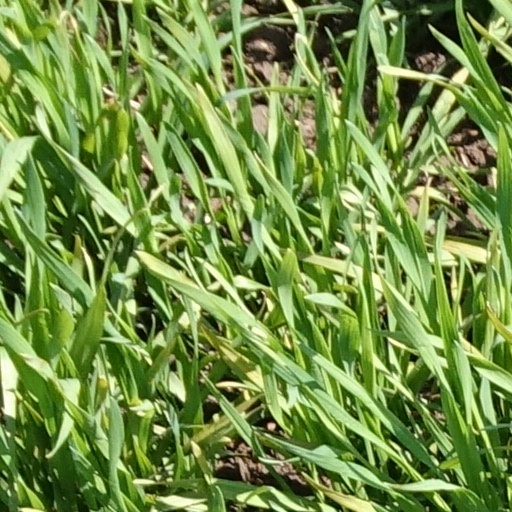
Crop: wheat